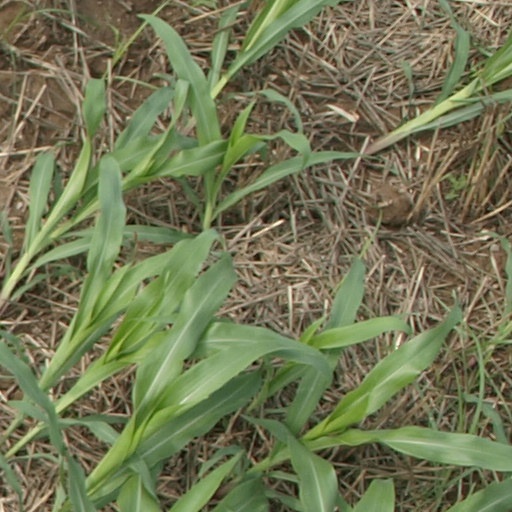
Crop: maize; corn